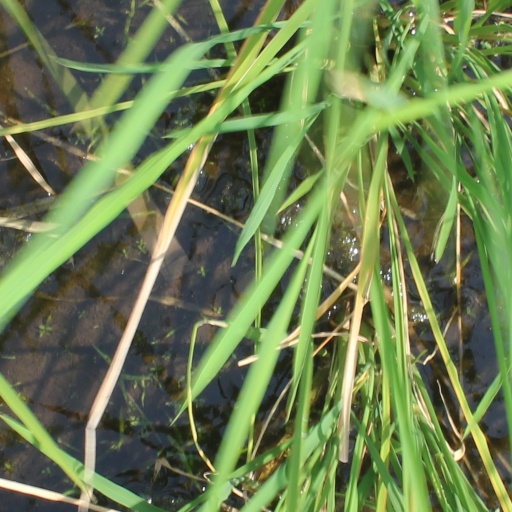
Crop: rice